History of the Polish–Lithuanian Commonwealth (1648–1764)

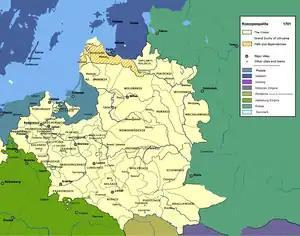
The Polish–Lithuanian Commonwealth in 1701

For the rest of his life the ailing king hesitated between a pro-Habsburg and pro-French policy. His son Jakub Ludwik Sobieski married Hedwig of Neuburg, sister of the Empress. Queen Marie Casimire, promoting an alliance with France, signed herself in 1692 a treaty with Louis XIV, but was unable to persuade her husband, who felt bound by the Holy League loyalties, to do likewise.